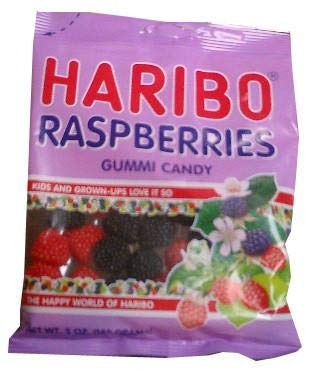
Item Name: Haribo Raspberries Gummi Candy, 5oz (142g)
Bullet Point: Product of Germany.
Product Description: Product of Germany.
Value: 5.0
Unit: Ounce

Price: 6.35